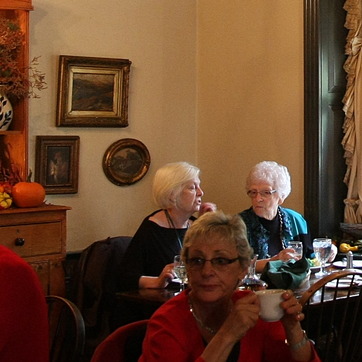
Material: hair